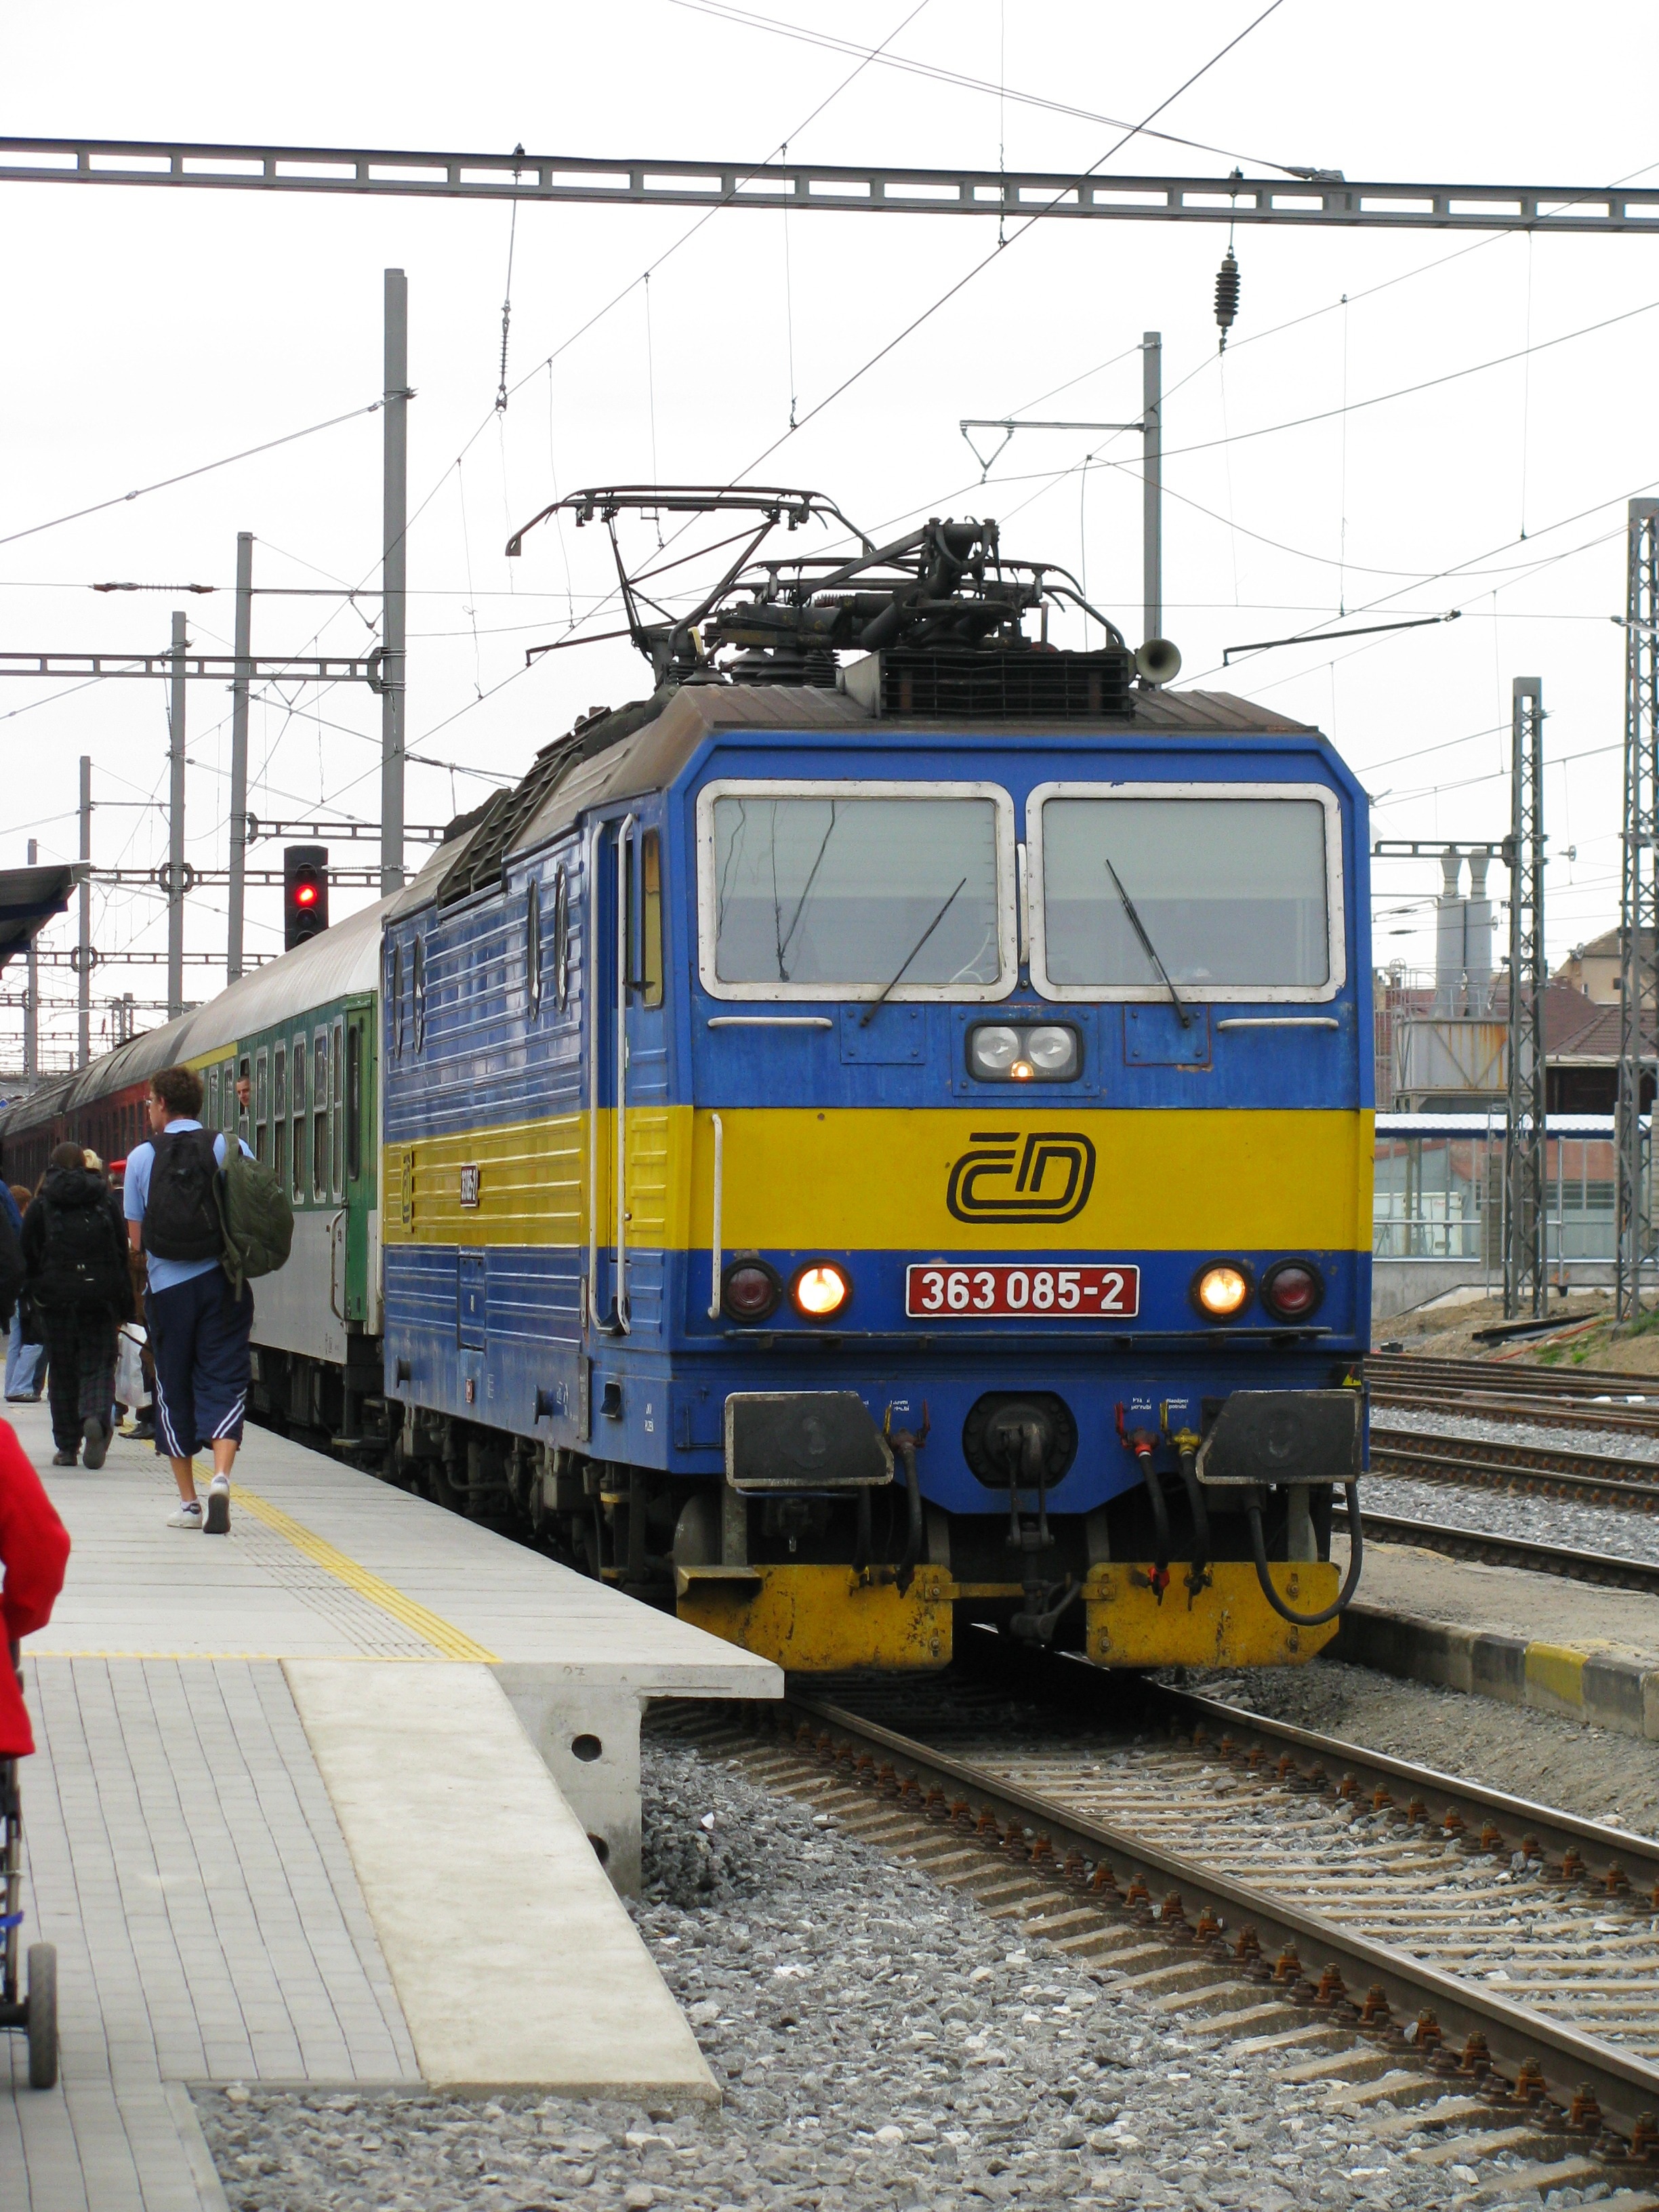
track, railway, train, transport, vehicle, train station, electricity, public transport, locomotive, czech republic, passenger, rail transport, public means of transport, electric locomotive, south bohemia, passenger train, land vehicle, tabor, rolling stock, metropolitan area, railroad car, passenger car